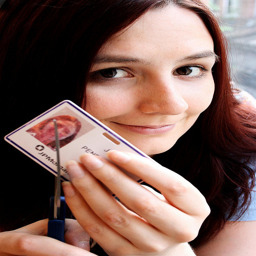
A woman smiles as she cuts up an identification card.
a women that has her licence in her hand
A women is holding an ID and holding a pair of scissors to it.
A woman is holding scissors and is going to cut a card
A person holding an identification card and a pair of scissors.